Unemployment in the United States

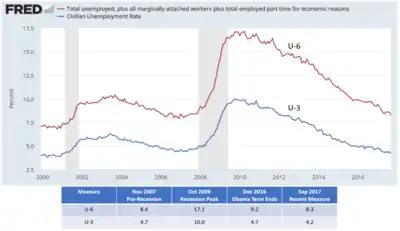
Line chart showing unemployment rate trends from 2000 to 2017, for the U3 and U6 measures.

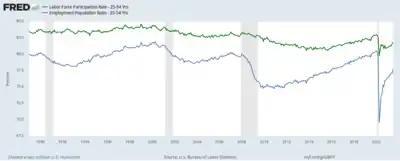
Analyzing employment ratios for prime working age (25–54 yrs) helps remove the effects of aging demographics. Both ratios have the same denominator, the civilian population. The numerator of the upper line is the labor force (i.e., both employed and unemployed), while the numerator of the lower line is the employed only.

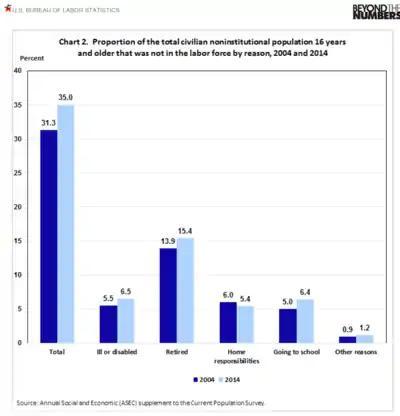
U.S. proportion of the civilian labor force aged 16 years and older that was not in the labor force by reason, 2004 and 2014

There are a variety of measures used to track the state of the U.S. labor market. Each provides insight into the factors affecting employment. The Bureau of Labor Statistics provides a "chartbook" displaying the major employment-related variables in the economy. Members of the Federal Reserve also give speeches and Congressional testimony that explain their views of the economy, including the labor market.